Thunderbolt (interface)

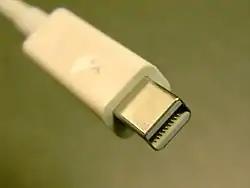
Thunderbolt 1 or 2 connector

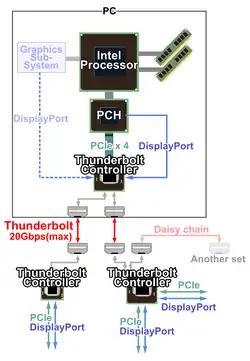
Thunderbolt link connectionsIntel provides two types of Thunderbolt controllers: a two-port and a one-port type. Both peripherals and computers require a controller.

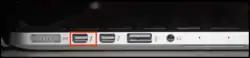
Thunderbolt 2 port on a MacBook Pro

Thunderbolt controllers multiplex one or more individual data lanes from connected PCIe and DisplayPort devices for transmission via two duplex Thunderbolt lanes, then de-multiplex them for use by PCIe and DisplayPort devices on the other end. A single Thunderbolt port supports up to six Thunderbolt devices via hubs or daisy chains; as many of these as the host has DP sources may be Thunderbolt monitors. A device with less than four PCIe lanes still qualifies as a Thunderbolt device, but will not support the full capabilities and speeds of Thunderbolt.